Google Street View in Israel

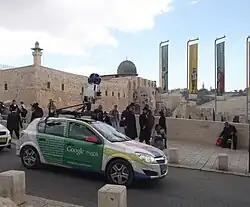
Google Car in Jerusalem

Google Street View started in Israel in April 2012. Israel was the first country in the Middle East to see non-museum Street View. First, on April 3, the interior of the Israel Museum was introduced. Then on April 19, three days ahead of the planned formal launch, Jerusalem and the country's two largest cities, Tel Aviv, and Haifa, along with a number of other landmarks, came public. On January 16, 2013, dozens of cities and towns around Israel, along with some road connections, were added. While seen as a boost to tourism in the country, the feature has also brought up concerns that it could aid terrorists, which have been addressed. The imagery even offers views of some contested sites.